Z

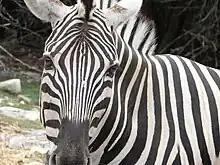
The z"ebra" is sometimes used as a memorization aid in English education.

In most English-speaking countries, including Australia, Canada, India, Ireland, New Zealand, South Africa and the United Kingdom, the letter's name is "zed" , reflecting its derivation from the Greek letter "zeta" (this dates to Latin, which borrowed Y and Z from Greek), but in American English its name is "zee" , analogous to the names for B, C, D, etc., and deriving from a late 17th-century English dialectal form.